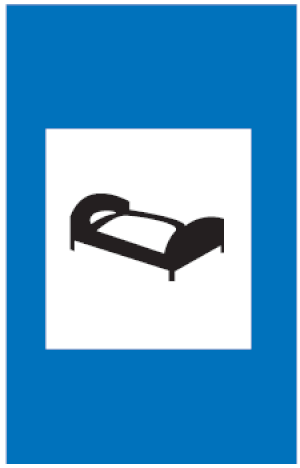
Diagramme de la signalisation routière luxembourgeoise